Captain Benoit

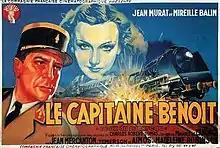

Captain Benoit (French: Le capitaine Benoît) is a 1938 French thriller film directed by Maurice de Canonge and starring Jean Murat, Mireille Balin and Madeleine Robinson. The film's sets were designed by the art director Lucien Aguettand. It was the fourth and final entry in a series of films featuring Captain Benoît, a member of the Deuxième Bureau, following "Second Bureau", "Wolves Between Them" and "A Man to Kill".